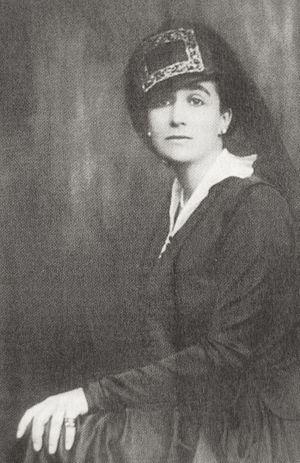
La Princesse Norina Matchabelli fut la cofondatrice de la ligne de parfums Prince Matchabelli, une éditrice, une mystique, une disciple de Meher Baba et une actrice de théâtre et de cinéma connue sous le nom de Maria Carmi.